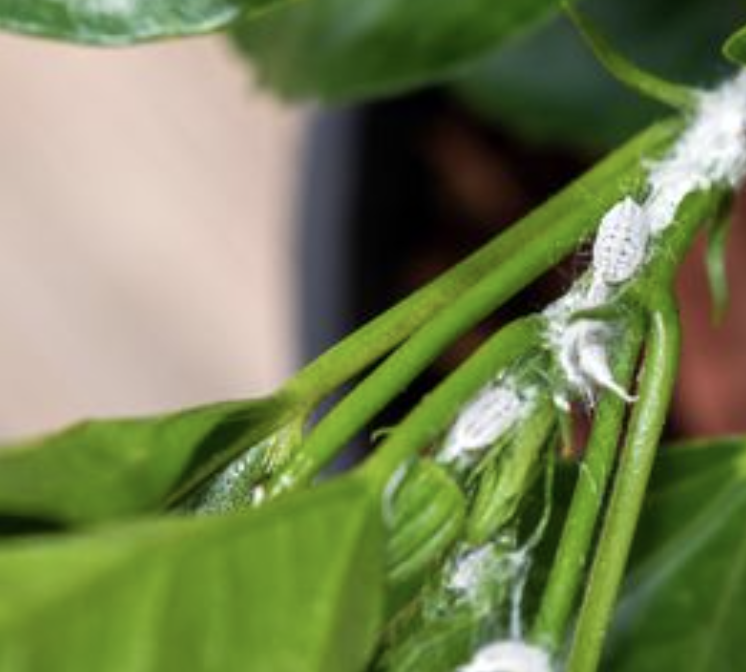
Label: mealybug_infestation